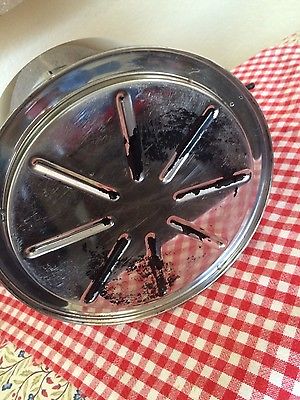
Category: kettle